North Carolina Highway 226

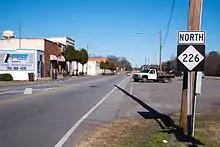
NC 226 in downtown Grover

NC 226 begins at US 29, in Grover, approximately from the South Carolina state line. Through downtown Grover, it goes northwesterly, through Patterson Springs, to Shelby. In concurrency with US 74, it stays south of the downtown area, then splits with US 74 continuing north to Metcalf, where it becomes the South Mountain Scenery scenic byway. The byway, which stretches along NC 226 to Marion, is designated for its extensive views of the South Mountains. Traversing through this rural area of farmlands and forest, NC 226 goes the through Campcall and Polkville before leaving Cleveland County, uneventful through Rutherford County, and crosses over US 64 on one of the earliest grade separated interchanges in the state before reaching the Dysartsville community in McDowell County.